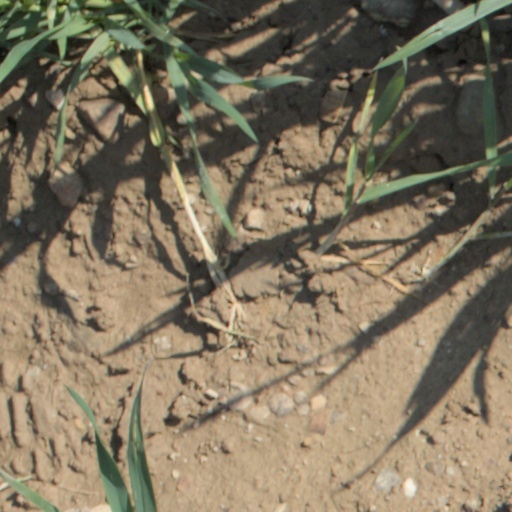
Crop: wheat